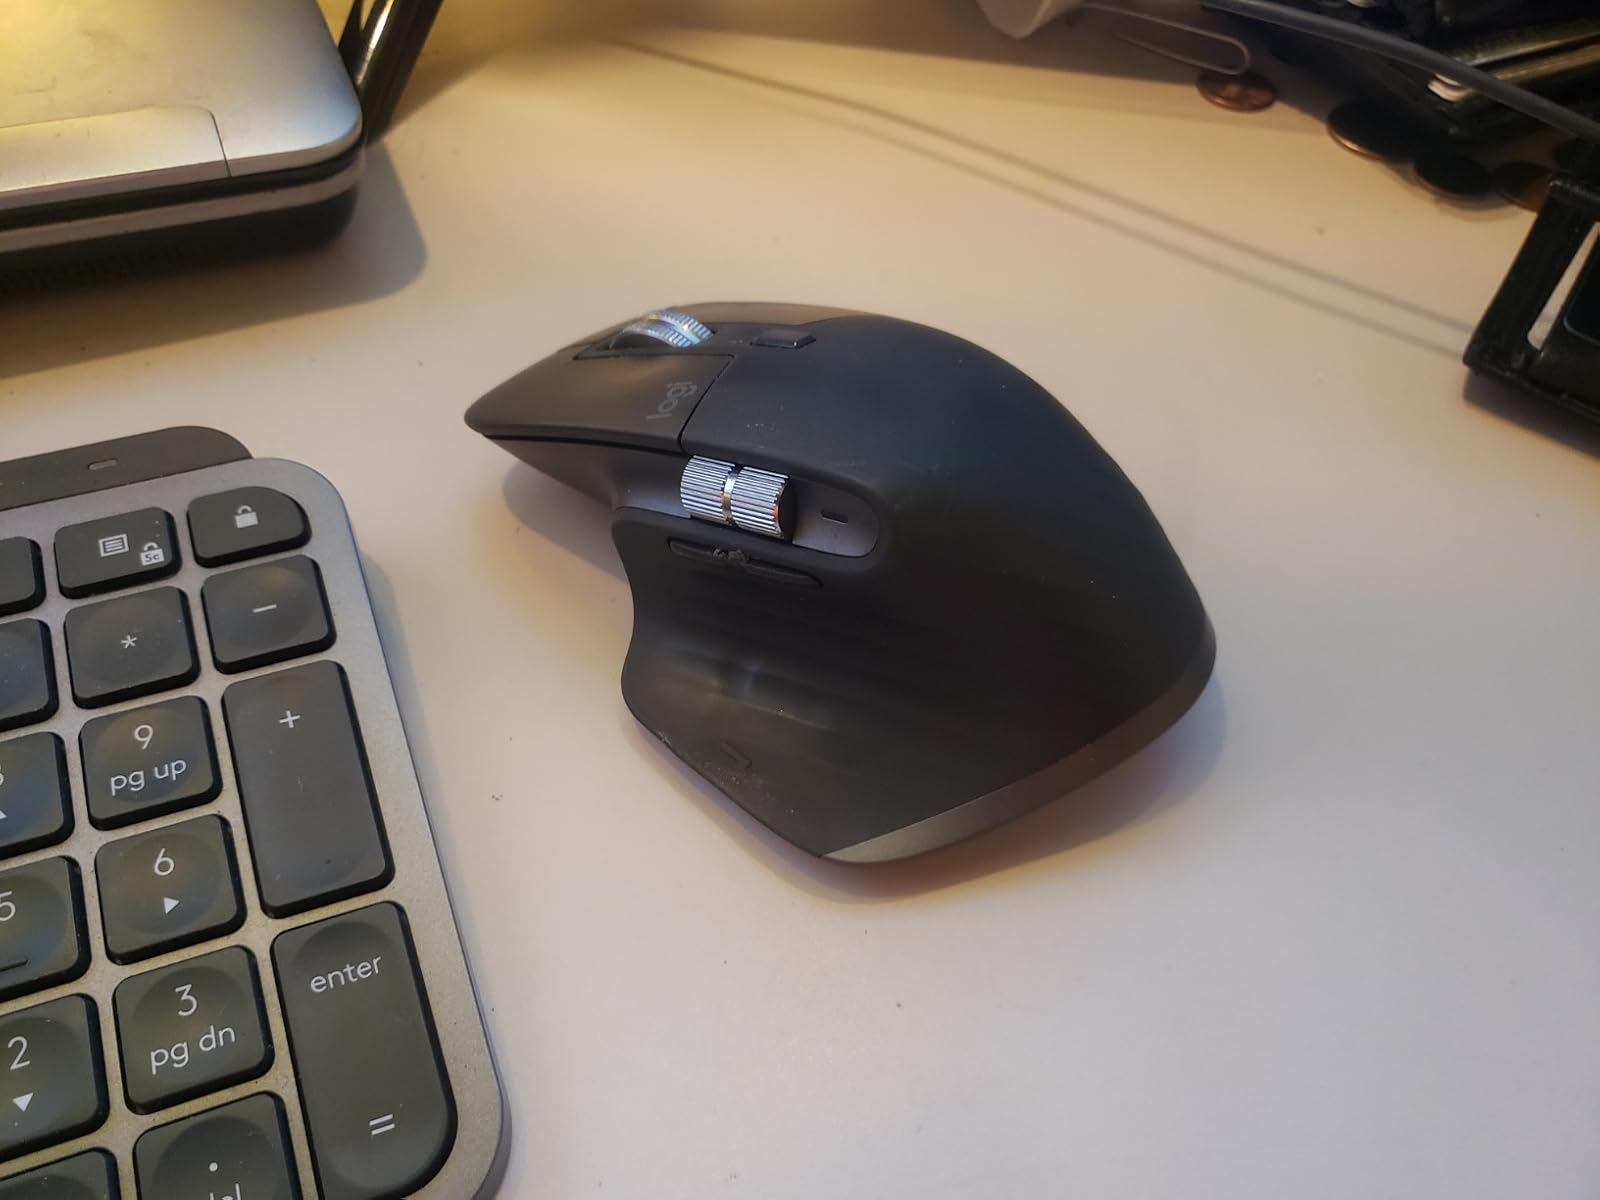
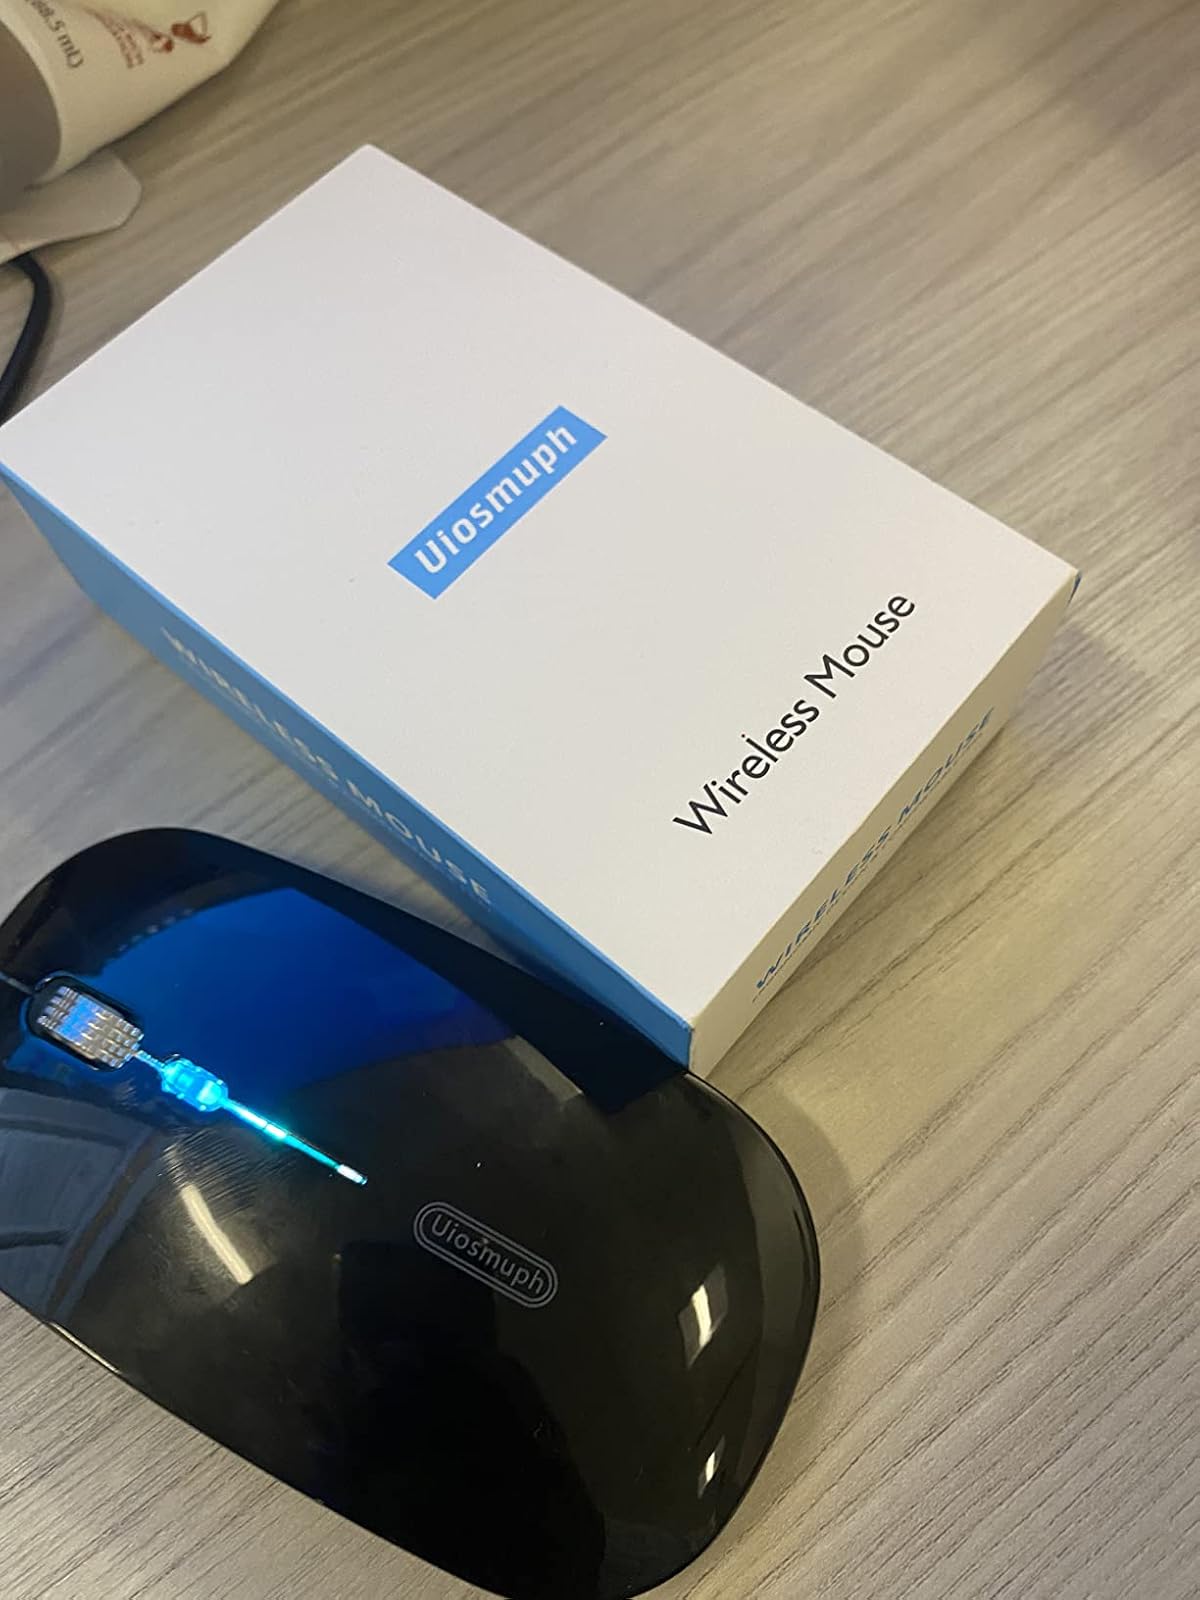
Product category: mouse
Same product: no